Viktor Kirillovich Baranov

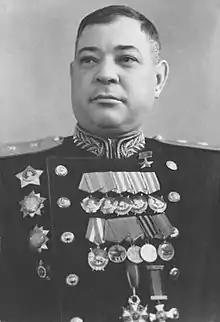
Baranov in 1945

Viktor Kirillovich Baranov (11 June 1901 – 26 July 1970) was a Soviet Army lieutenant general and a Hero of the Soviet Union.